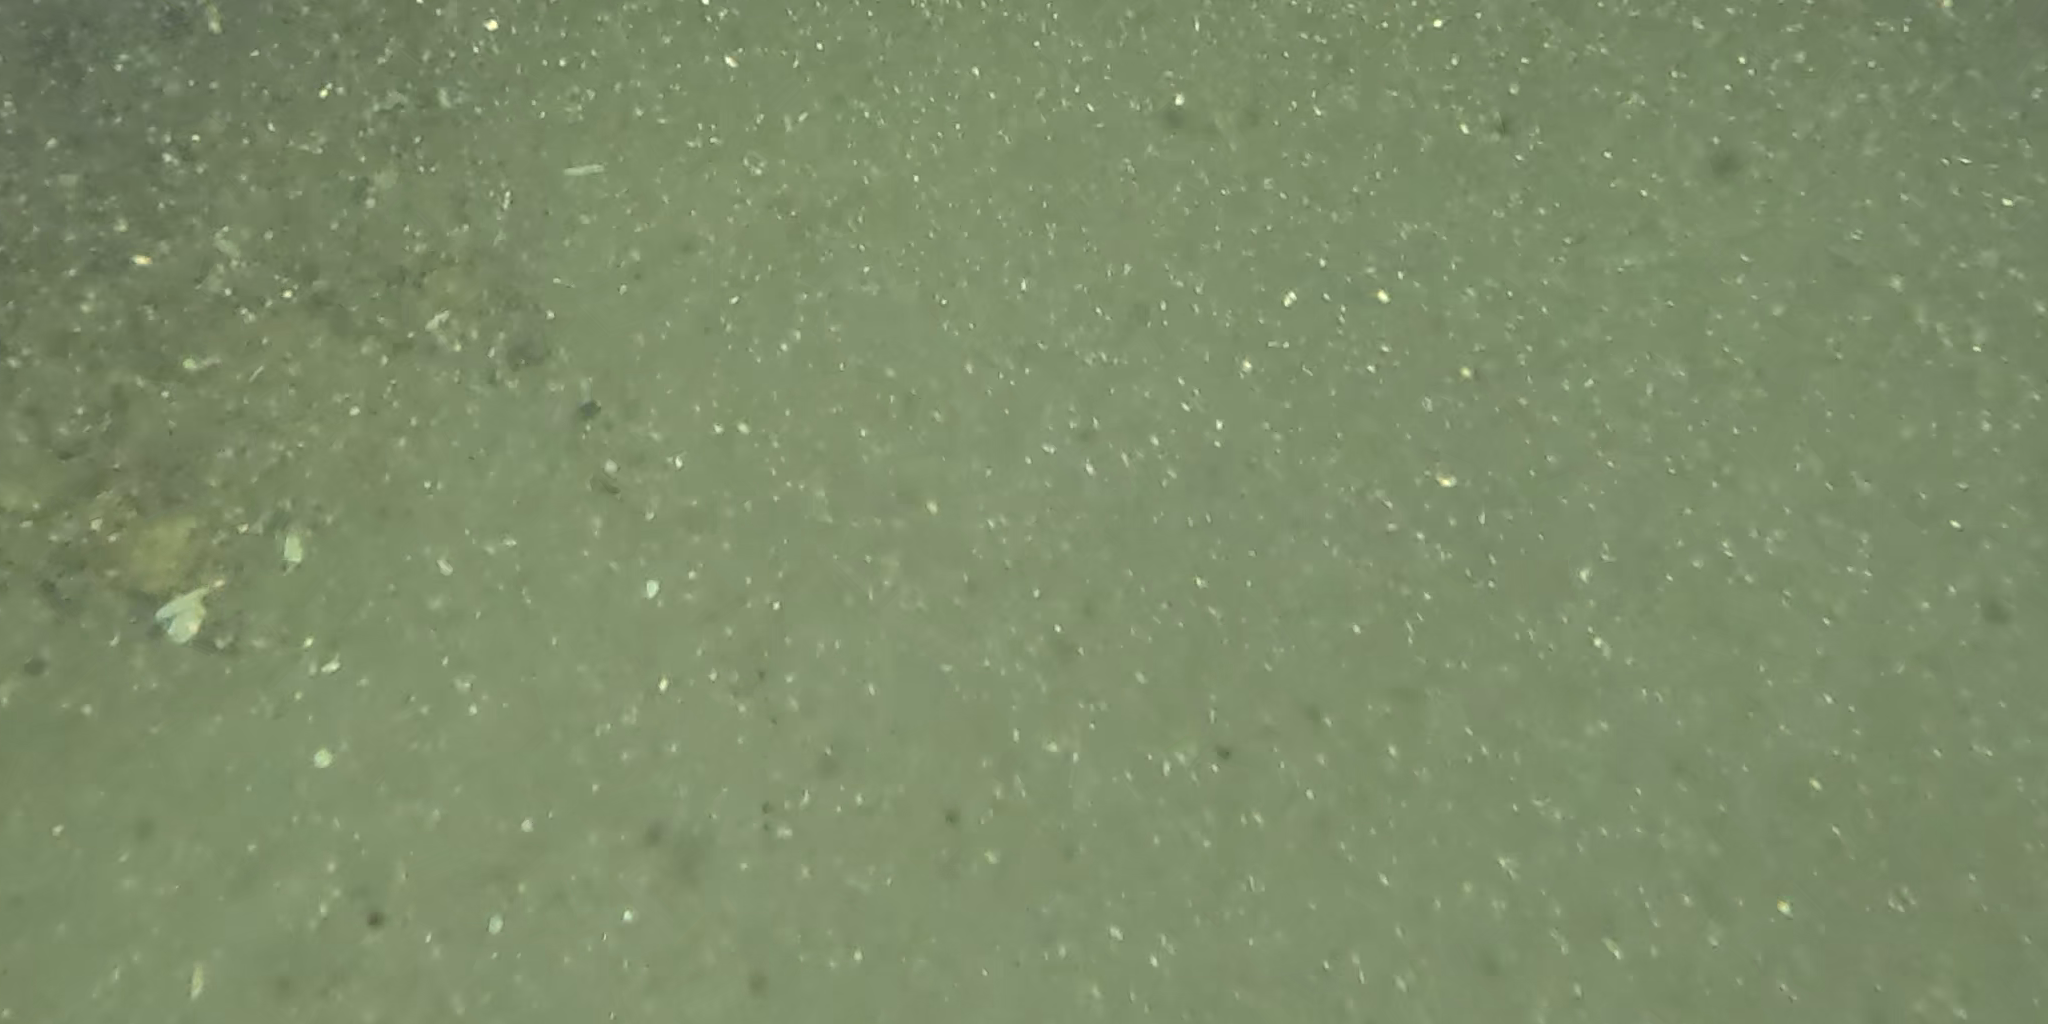
Seabed habitat: sand